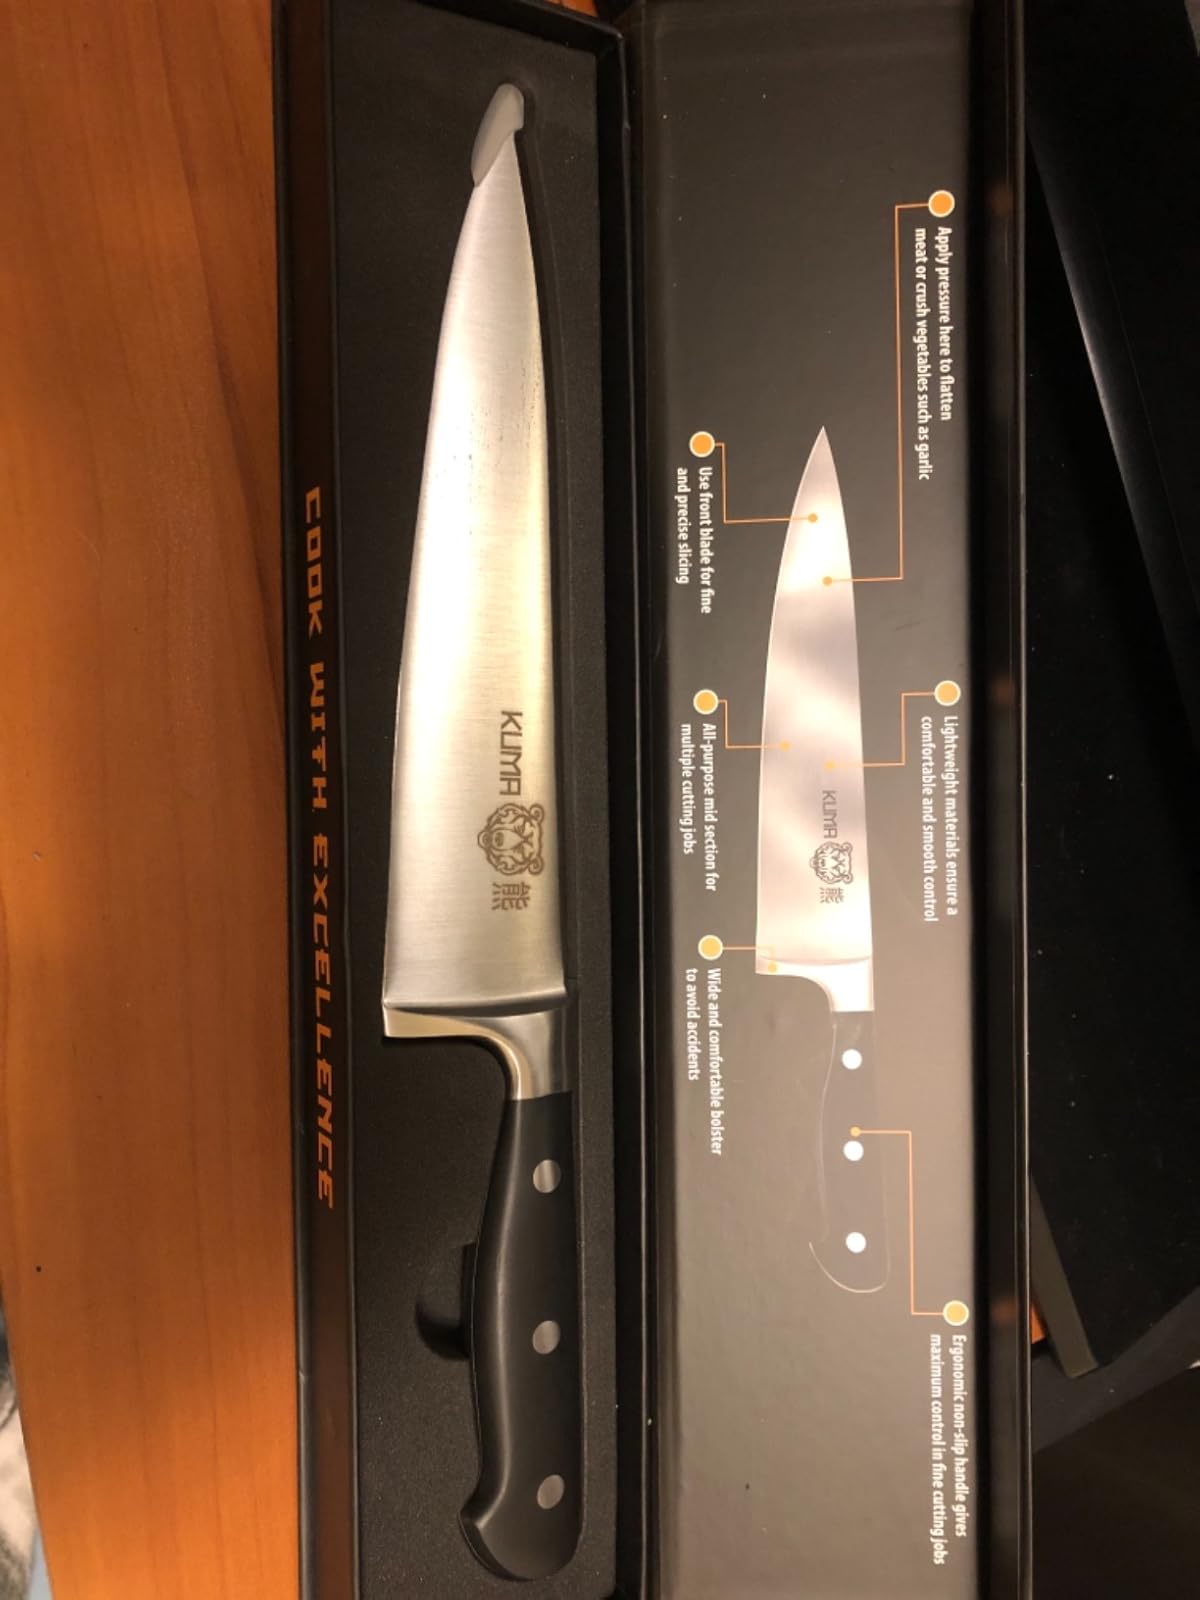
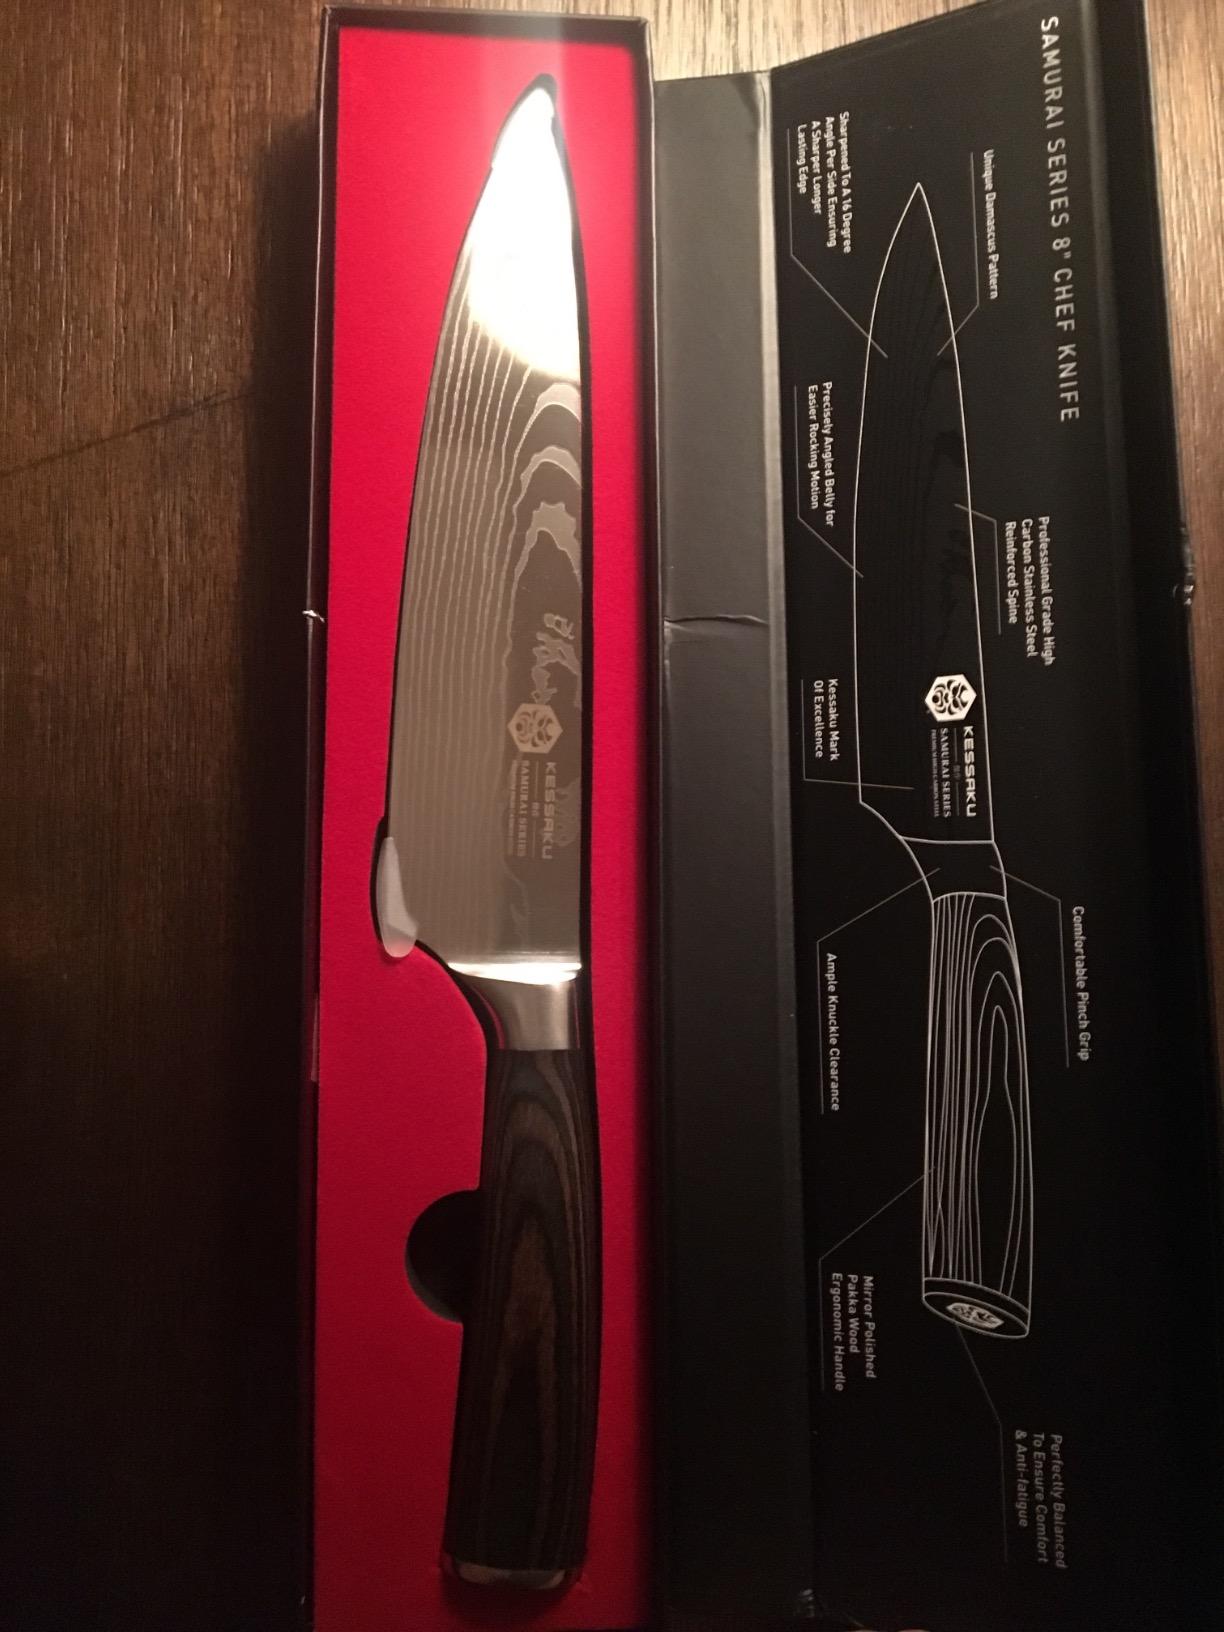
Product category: items_knife
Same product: no